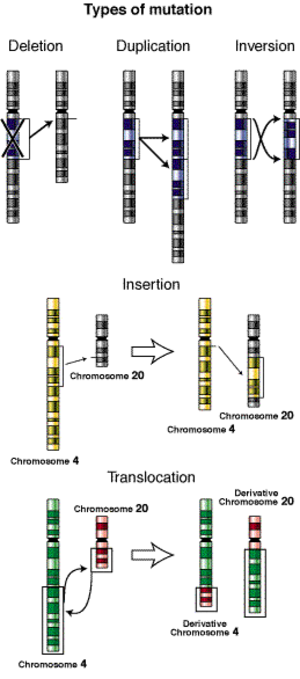
La théorie synthétique de l'évolution est une théorie darwinienne de l'évolution basée sur la sélection naturelle de variations aléatoires du génome. Elle est aussi appelée synthèse néodarwinienne, théorie néodarwinienne de l'évolution ou plus simplement néodarwinisme.